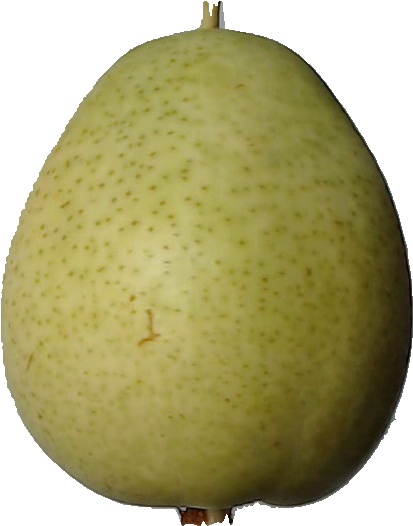
Label: pear_1